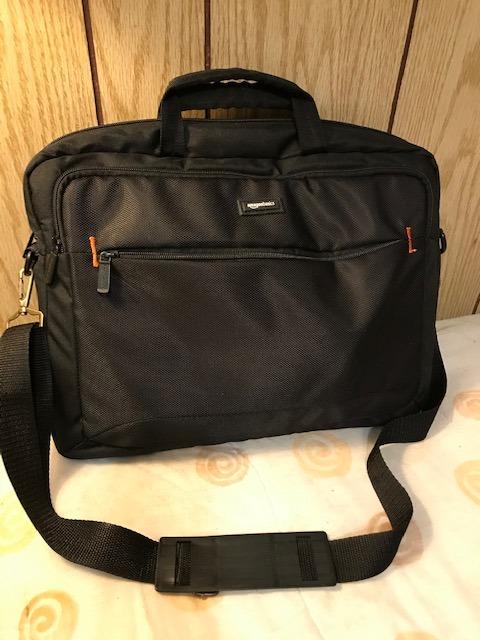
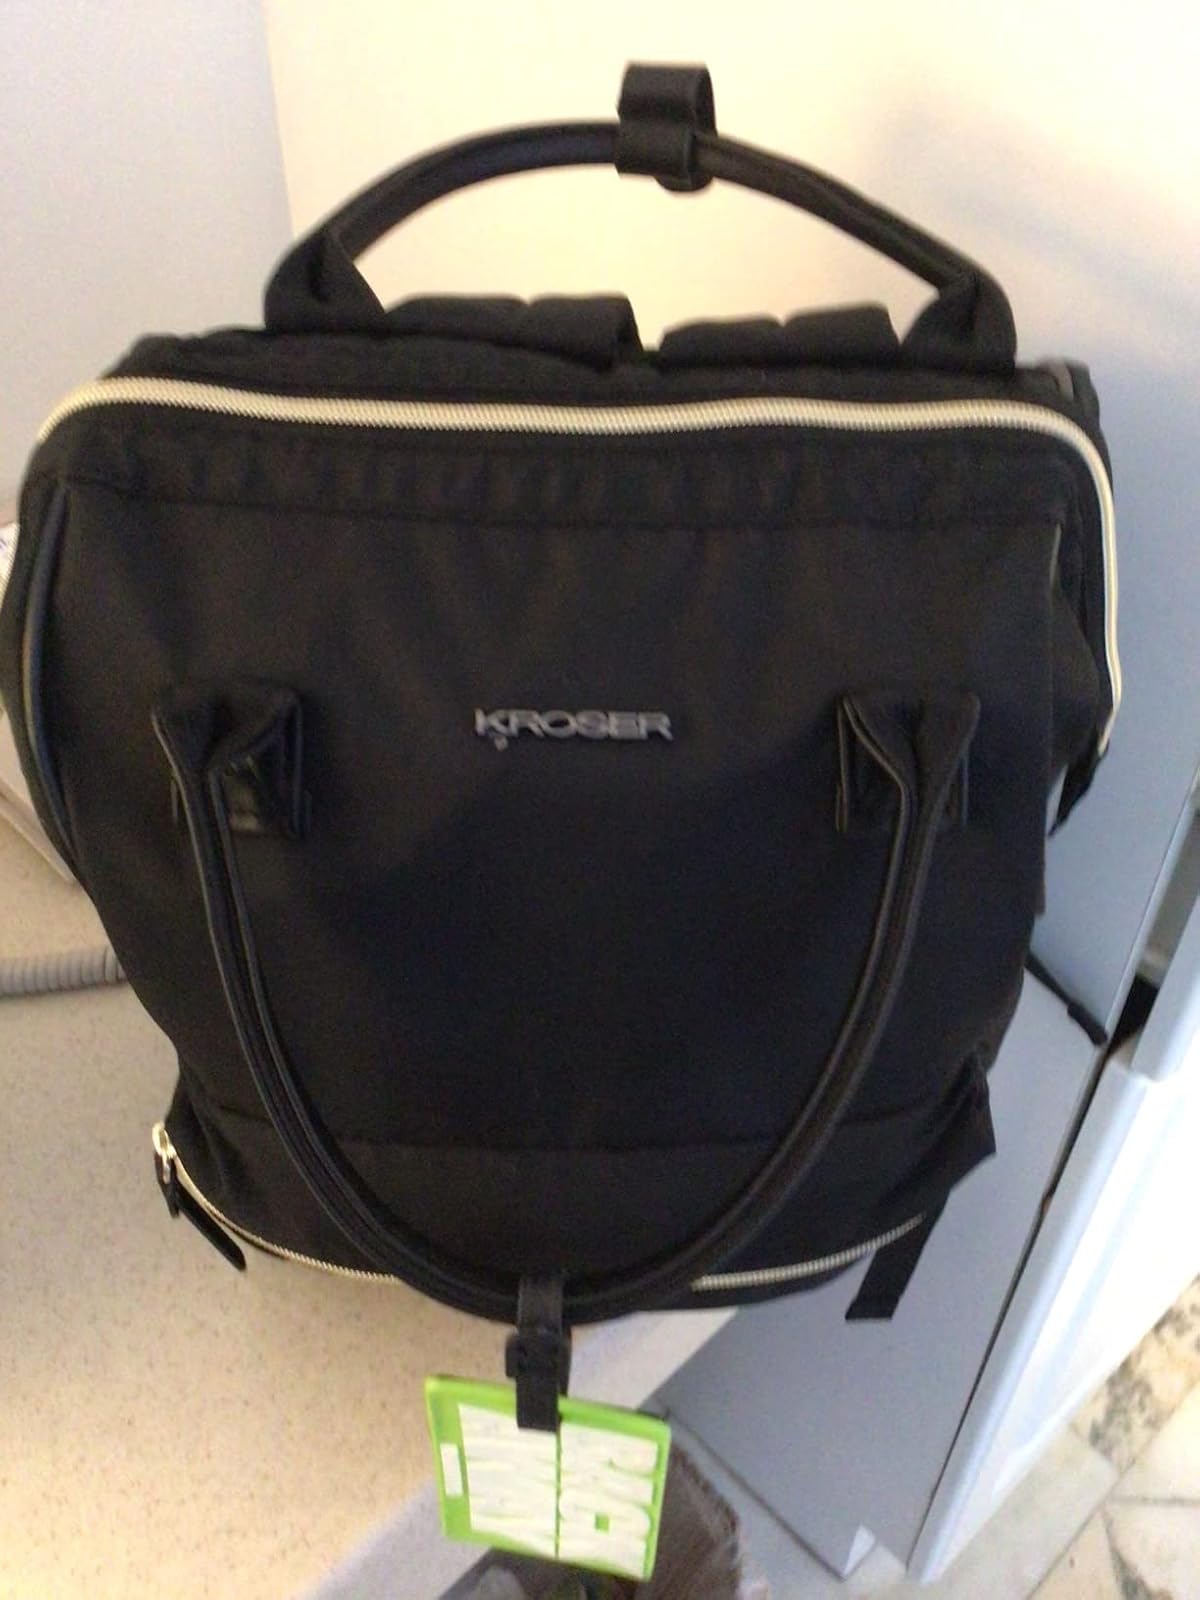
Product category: bag
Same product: no